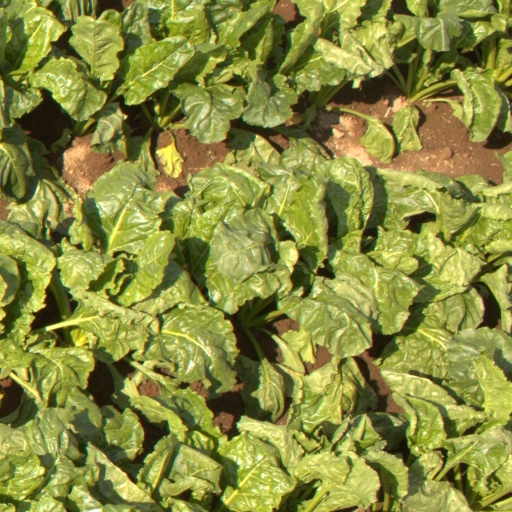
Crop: sugar beet